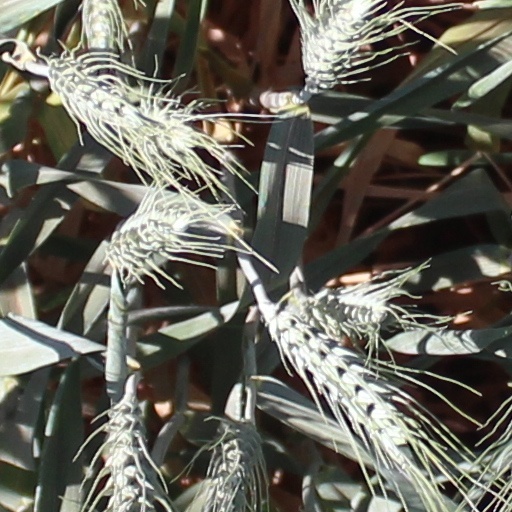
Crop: wheat